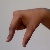
The image shows a hand gesture representing the letter 'Q' in Indian Sign Language.